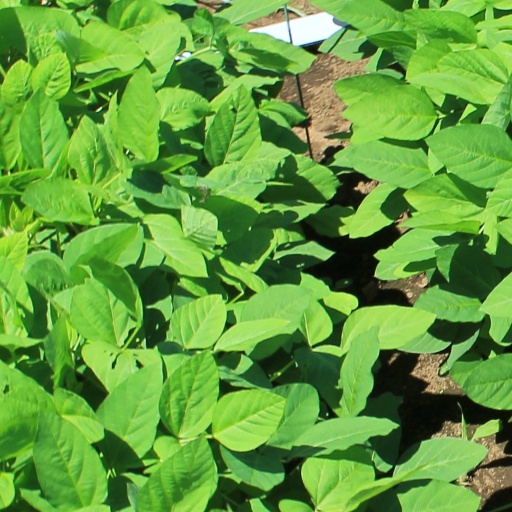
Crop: soybean